Salukara
Also known as:
tl - Tagalog: Salukara
Category: pancake (pancake)
Cuisine: Filipino
Associated cuisines: Filipino
Area: Eastern Samar
Countries: Philippines
Region: South Eastern Asia

This dish is made with glutinous rice flour, coconut milk, sugar, and water. Traditionally palm wine is used as the leavening agent, giving the pancakes a slightly sour aftertaste, though standard baker's yeast can be substituted. They are cooked in a pan or clay pot traditionally greased with pork lard or lined with banana leaves.

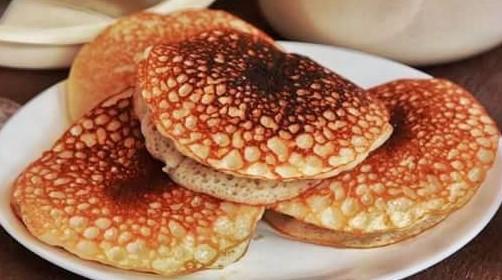